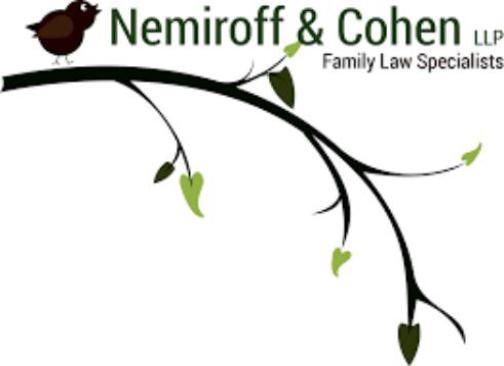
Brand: nemiroff
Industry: Food